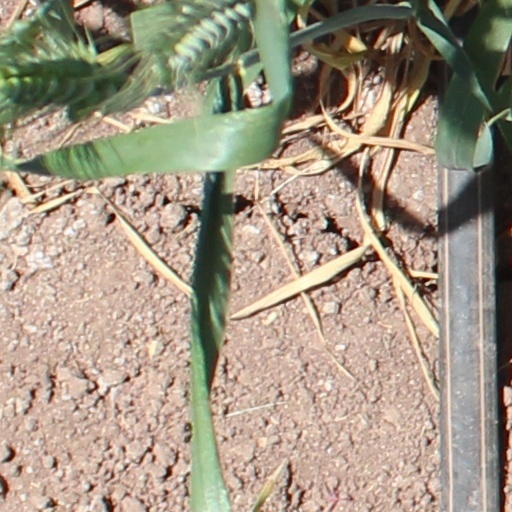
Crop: wheat